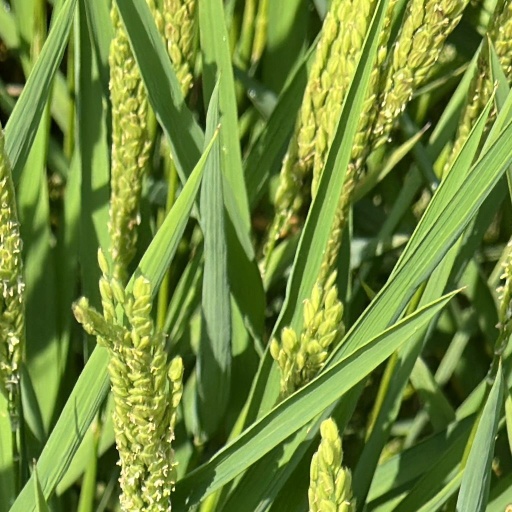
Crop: rice